Hamid Rashidi

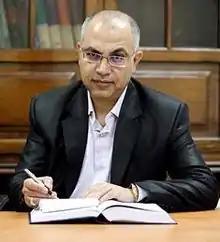

Hamid Rashidi (5 December 1961, in Abadan – 25 April 2020, in Ahvaz, Baghayi Hospital) was an Iranian prominent Lawyer and contemporary writer, essayist, the first leading writer of water & Power laws and the first encyclopedic writer in power laws. He had written the first book on philosophy of the wetlands Law in three volumes. The third volume of this book was about the rules of the wetlands Law which examined and explored 31 legal rules in 31 chapters and for the first time, placed the juridical rules and doctrines which can be an interpreter of the rights of water and wetlands Law, at the disposal of the readers. Hamid Rashidi had been recording and studying the compilation of a legal dictionary for the past 25 years